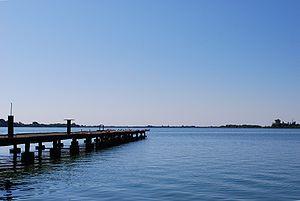
Le lac de Palić est un lac situé à 8 kilomètres de Subotica, près de la ville de Palić, en Serbie.
Cette page propose une liste de lacs en Serbie.